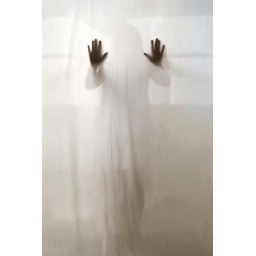
Girl behind white sheer curtain with hands pressing up against it causing silhouettes